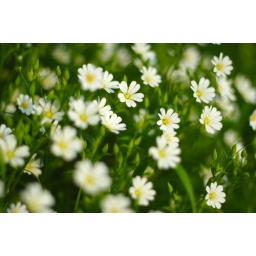
A carpet of daisy like flowes near a water treatment plant in Shinfal Shropshire.